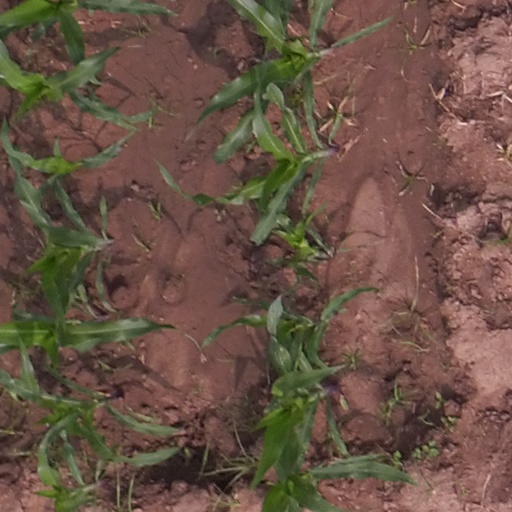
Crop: maize; corn